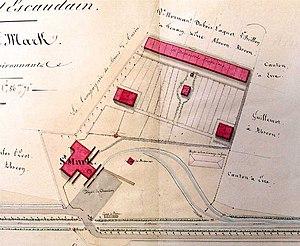
La fosse Saint-Mark de la Compagnie des mines d'Anzin était un charbonnage constitué de deux puits situé à Escaudain, Nord, Nord-Pas-de-Calais, France.
La fosse Saint-Mark de la Compagnie des mines d'Anzin est un ancien charbonnage du Bassin minier du Nord-Pas-de-Calais, situé à Escaudain. Les travaux commencent en 1830. Les terrils nᵒˢ 149 et 149A sont édifiés à côté du carreau de fosse. La fosse La Pensée cesse d'extraire en 1871, elle assure alors l'aérage de la fosse Saint-Mark. Un puits Saint-Mark nᵒ 2 est commencé sur le carreau en 1887 et est productif à partir de septembre 1889. Il assure alors seul l'extraction tandis que le puits nᵒ 1 est affecté au service et à l'aérage. Des cités sont bâties à Escaudain et à Abscon. La fosse est détruite durant la Première Guerre mondiale. Elle est reconstruite avec des chevalements en béton armé. La fosse Casimir-Perier est concentrée en 1935.